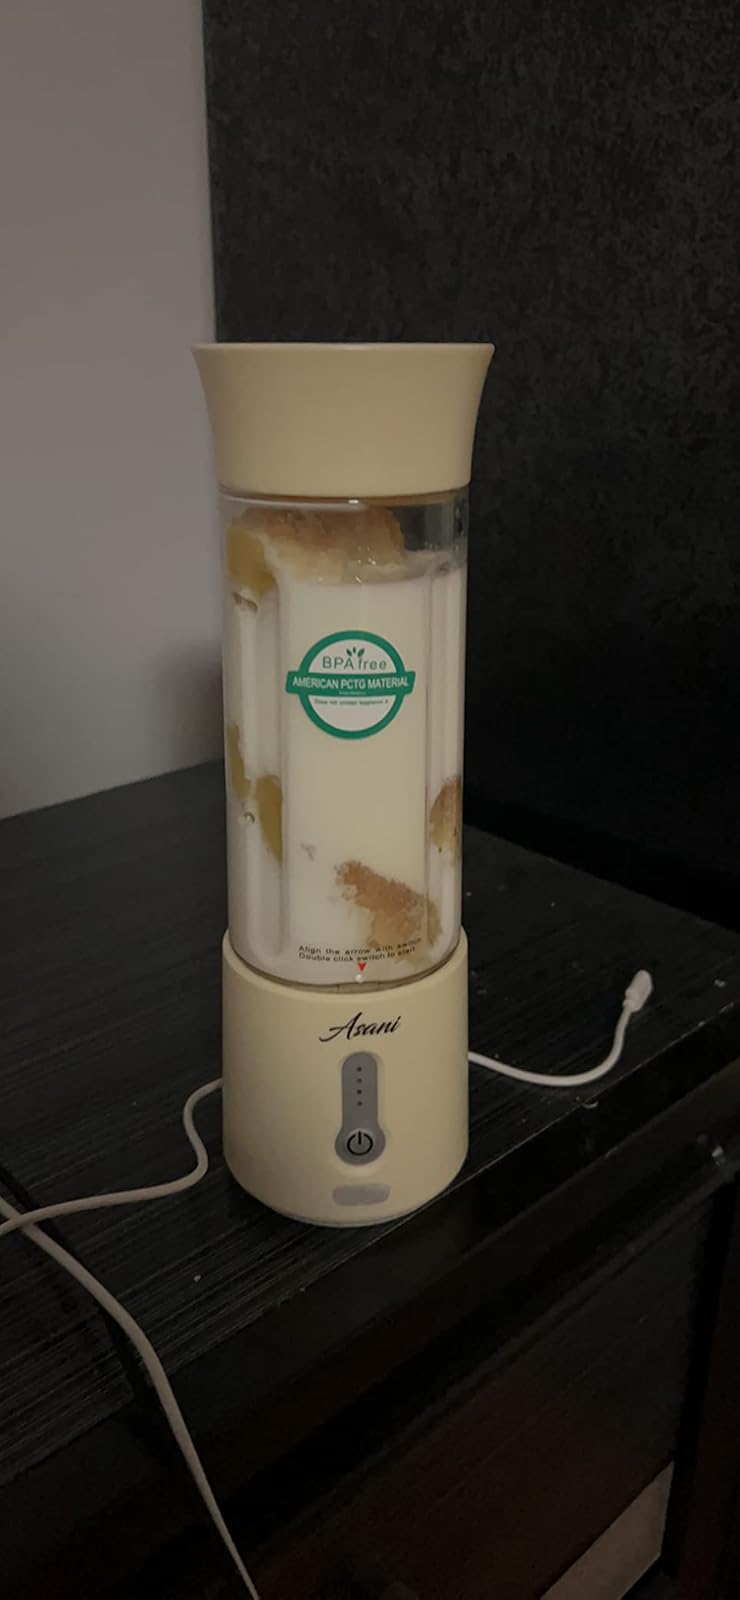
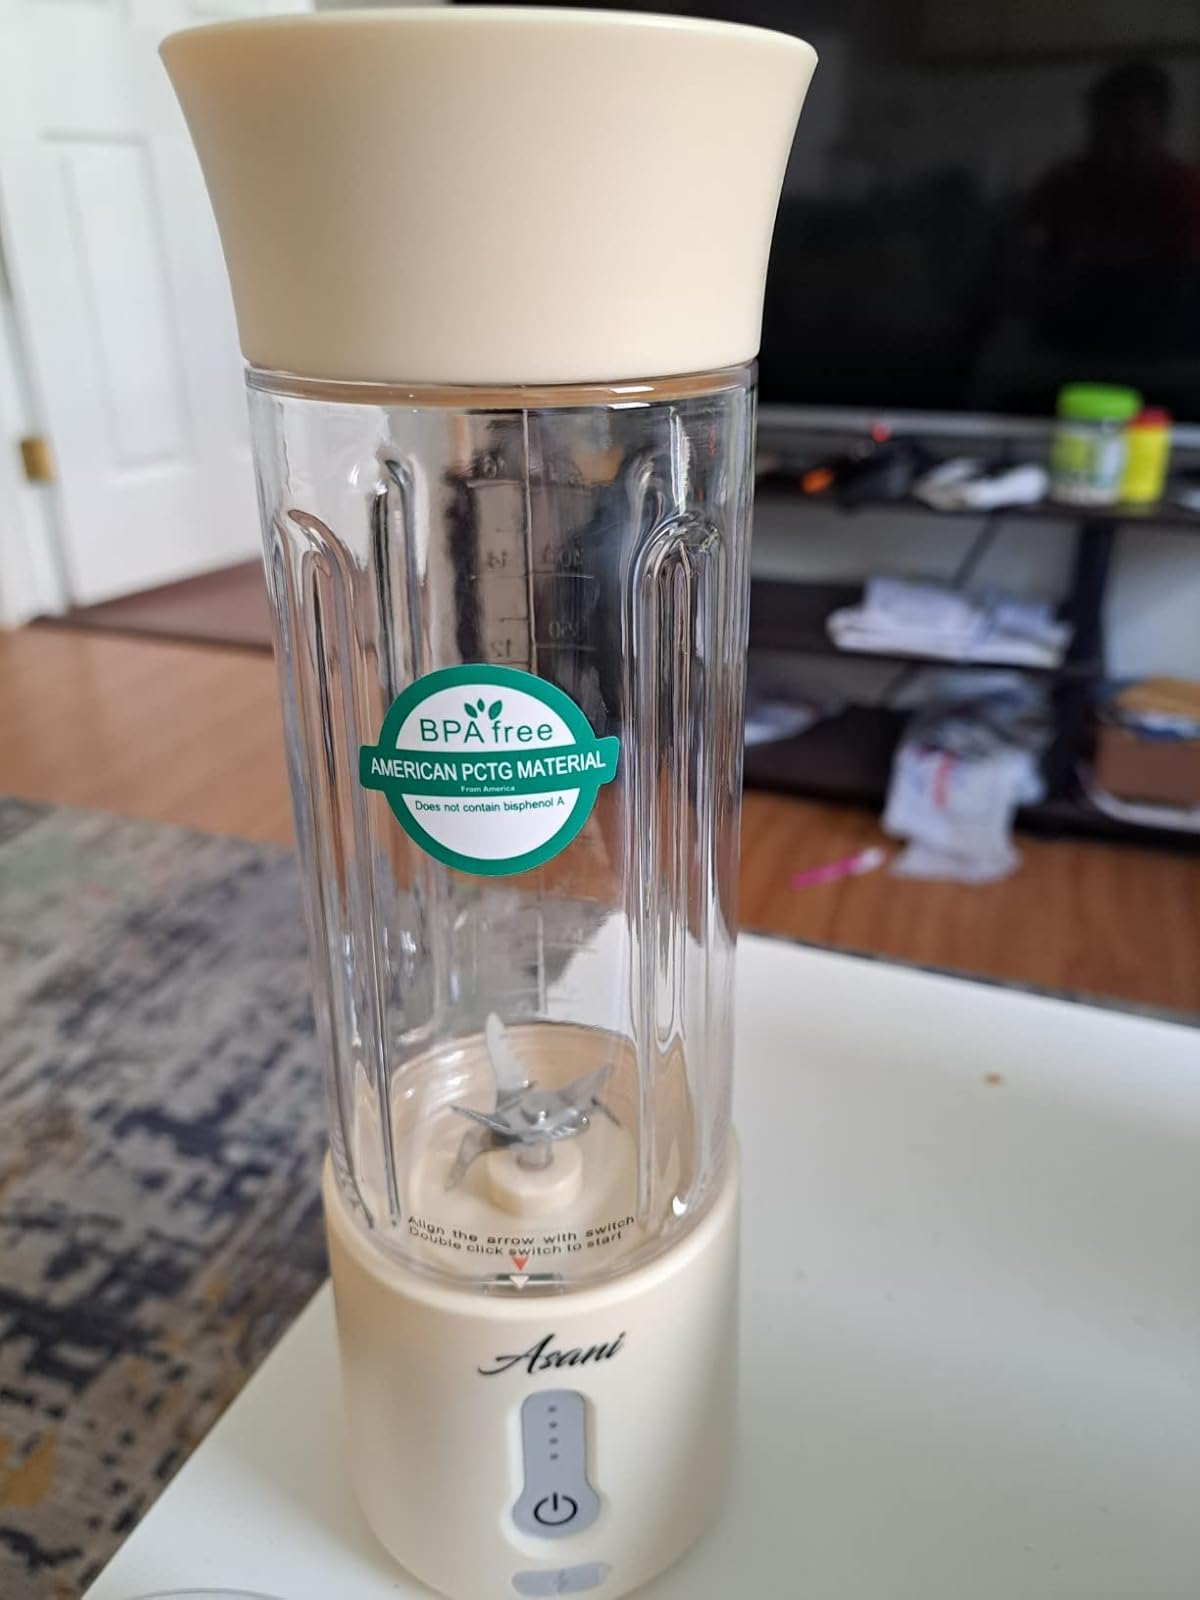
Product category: items_blender
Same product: yes